Maarit Lalli

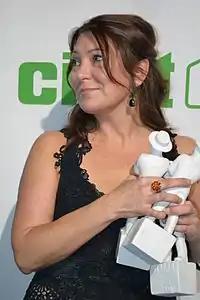
Lalli on 3 February 2012 with her three Jussi Awards for "Kohta 18"

On 3 February 2012, Lalli won three Jussi Awards for her first feature film "Kohta 18" (2012); for Best Film, Best Director and Best Screenplay. Lalli wrote the screenplay with her son Henrik Mäki-Tanila who is also one of the main actors in the film. Her second film "Kuudes kerta" was released in January 2017.